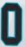
Number: 0